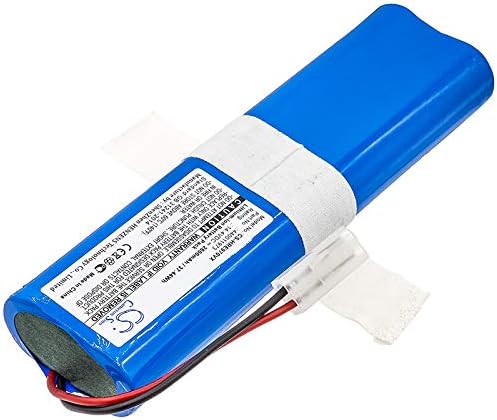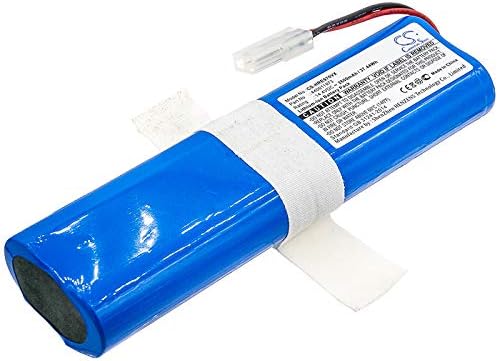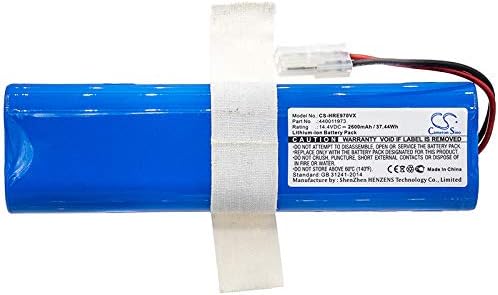
Battery Pack 440011973 Replacement for Hoover BH70970, Rogue 970 Robot Vacuum, Rogue 970 Wi-Fi Connected, Home Vacuum Cleaner Battery
Category: All Electronics
We are a professional battery manufacturer with 14-year experiences.  Well known in USA,Canada,Europe,Russia,Asia and all over the world. Direct from Manufacturer Cameron Sino(CS).Affordable price! *Long-lasting and high stable performance. High charge efficiency and low self-discharge *Easy to replace for original Hoover Hand Vacuum Cleaner and 1-Year manufacturer warranty *100% brand new with perfect packaging.Shipping by USPS Standard *14-Day money back guarantee and available professional customer services(reply within 24hrs) Compatible Models List: Hoover BH70970Hoover Rogue 970 Robot VacuumHoover Rogue 970 Wi-Fi Connected Replacement Battery P/N List: Hoover Battery 440011973 As this replacement battery can fit many models and part numbers.The compatibility lists are non-exhaustive.  If any of your original part number or your healthcare equipment model number is not included on these lists.please be free to contact us .
Features: 【Strict Compatibility】: Fully compatible with original Hoover Home Vacuum Cleaner, Hoover BH70970, Rogue 970 Robot Vacuum, Rogue 970 Wi-Fi Connected | 【Battery Parameters】: Li-ion battery, 14.4v, 2600mAh/37.44Wh | 【Specifications】: Dimension: 132.38 x 36.78 x 21.10mm;G.W.: 250g;Color: Blue | 【Safety Standards】: CE, FCC & RoHS certified | 【Tip Before Purchasing】: Please make sure both fit model and battery P/N match with following lists